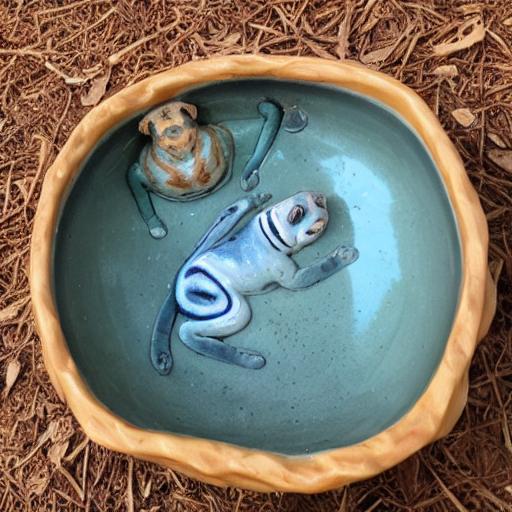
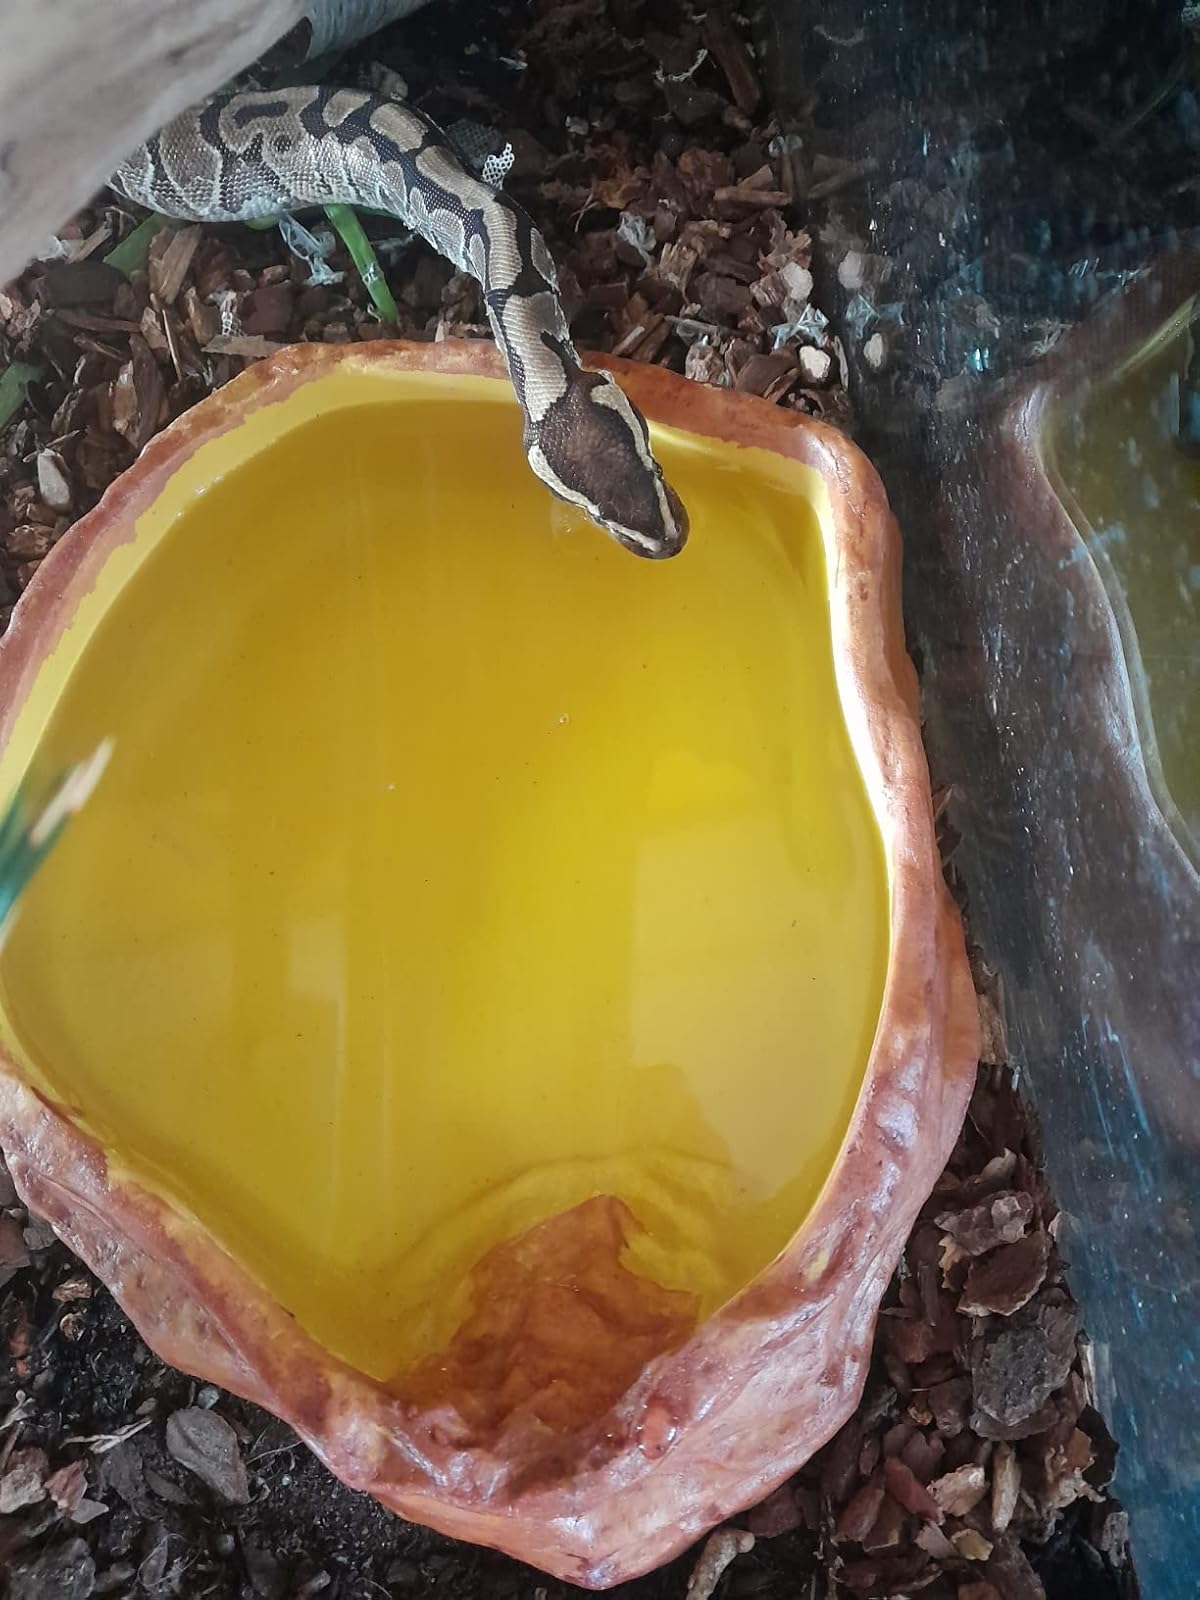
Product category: items_bowl
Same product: no